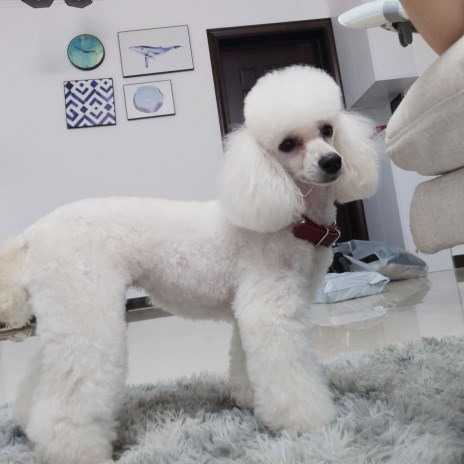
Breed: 2925-n000114-toy_poodle